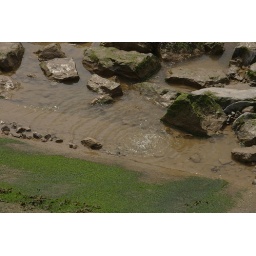
Water springs up from the ground just below the marina lake wall at Weston-super-mare